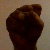
The image shows a hand gesture representing the letter 'S' in Indian Sign Language.